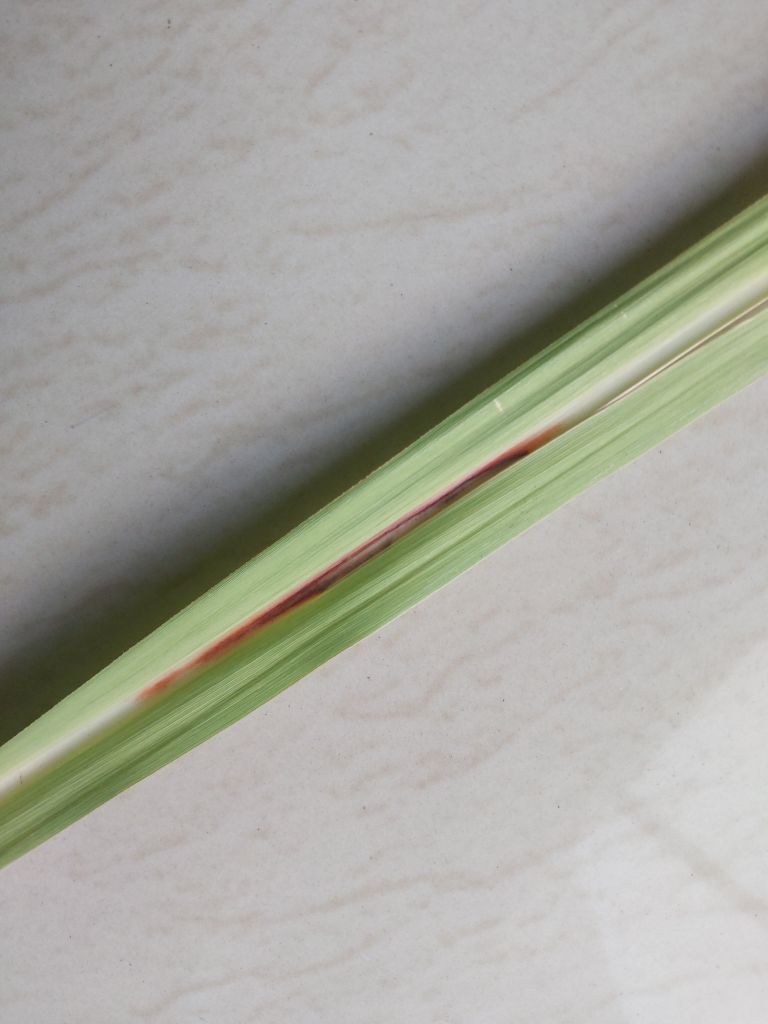
Label: Brown Spot